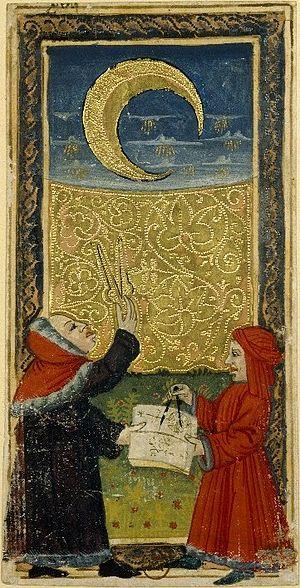
La Lune est la dix-huitième carte du tarot de Marseille.